Imperial Roman army

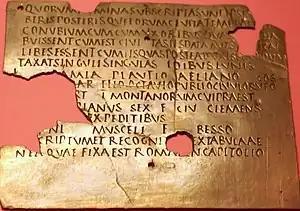
Surviving fragment of a Roman military diploma found at Carnuntum (now in Austria) in the province of Pannonia

Legionaries were equipped with the developed version of the "pilum", a heavy javelin (throwing-spear) that had been used by Roman soldiers since around 250 BC. This weapon had lead counterweights to assist stability in flight and penetration; a barbed point to prevent withdrawal from flesh or shield; and a buckling shank to prevent it being thrown back. During the Republic, legionaries had been equipped with two of these, but now appear to have carried only one. Modern tests have shown the effective range of these javelins to be about 15 m. It appears that auxiliaries were not equipped with a "pilum", but with a light spear.